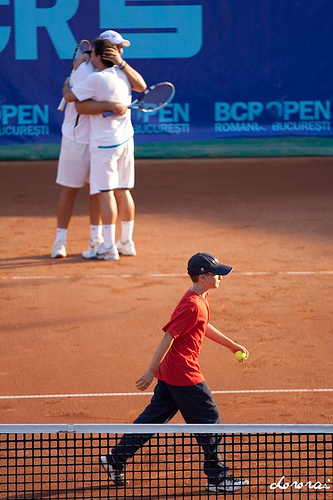
một cậu bé mặc áo cam phía sau hai tay vợt đang ôm nhau